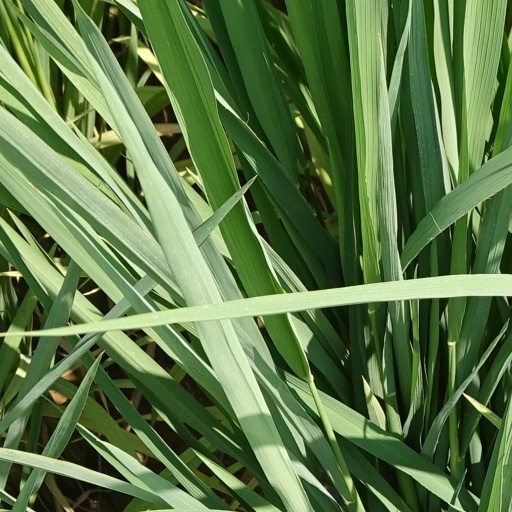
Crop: rice